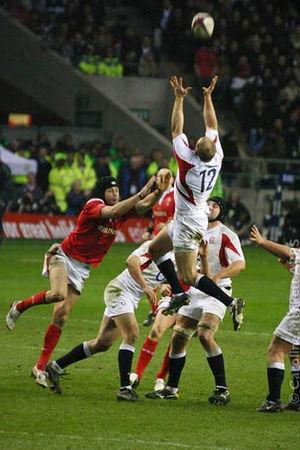
Mike Tindall attrapant la balle lors d'un match contre le pays de Galles.
L'équipe d'Angleterre termine première du Tournoi des six nations 2011, après avoir remporté quatre victoires et connu une seule défaite contre l'Irlande. L'Angleterre remporte ce tournoi sans pour autant réaliser le grand chelem.
Michael James Tindall, plus simplement appelé Mike Tindall, né le 18 octobre 1978 à Otley, est un joueur de rugby à XV international anglais. Il évolue durant sa carrière qui s'étend de 1997 à 2014 au poste de centre tant en sélection nationale qu'au sein de l'effectif de Bath puis de Gloucester à partir de 2005.